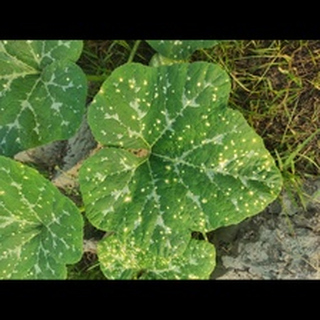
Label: pumpkin_powdery_mildew